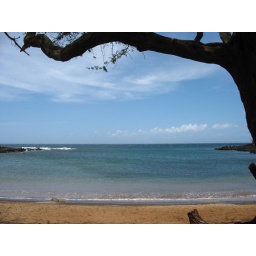
The water was around 75F. The rumor is this is a good snorkeling spot, but I had a good time just swimming around.